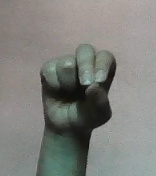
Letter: gaaf